Philip M. Shannon

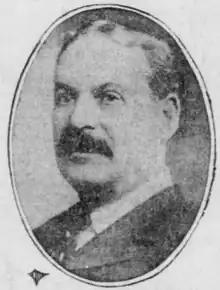

Philip Martin Shannon (September 2, 1846 – November 22, 1915) was an American politician, businessman, millionaire, and soldier who discovered oil in Wyoming.